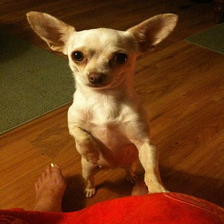
Species: dog
Breed: chihuahua